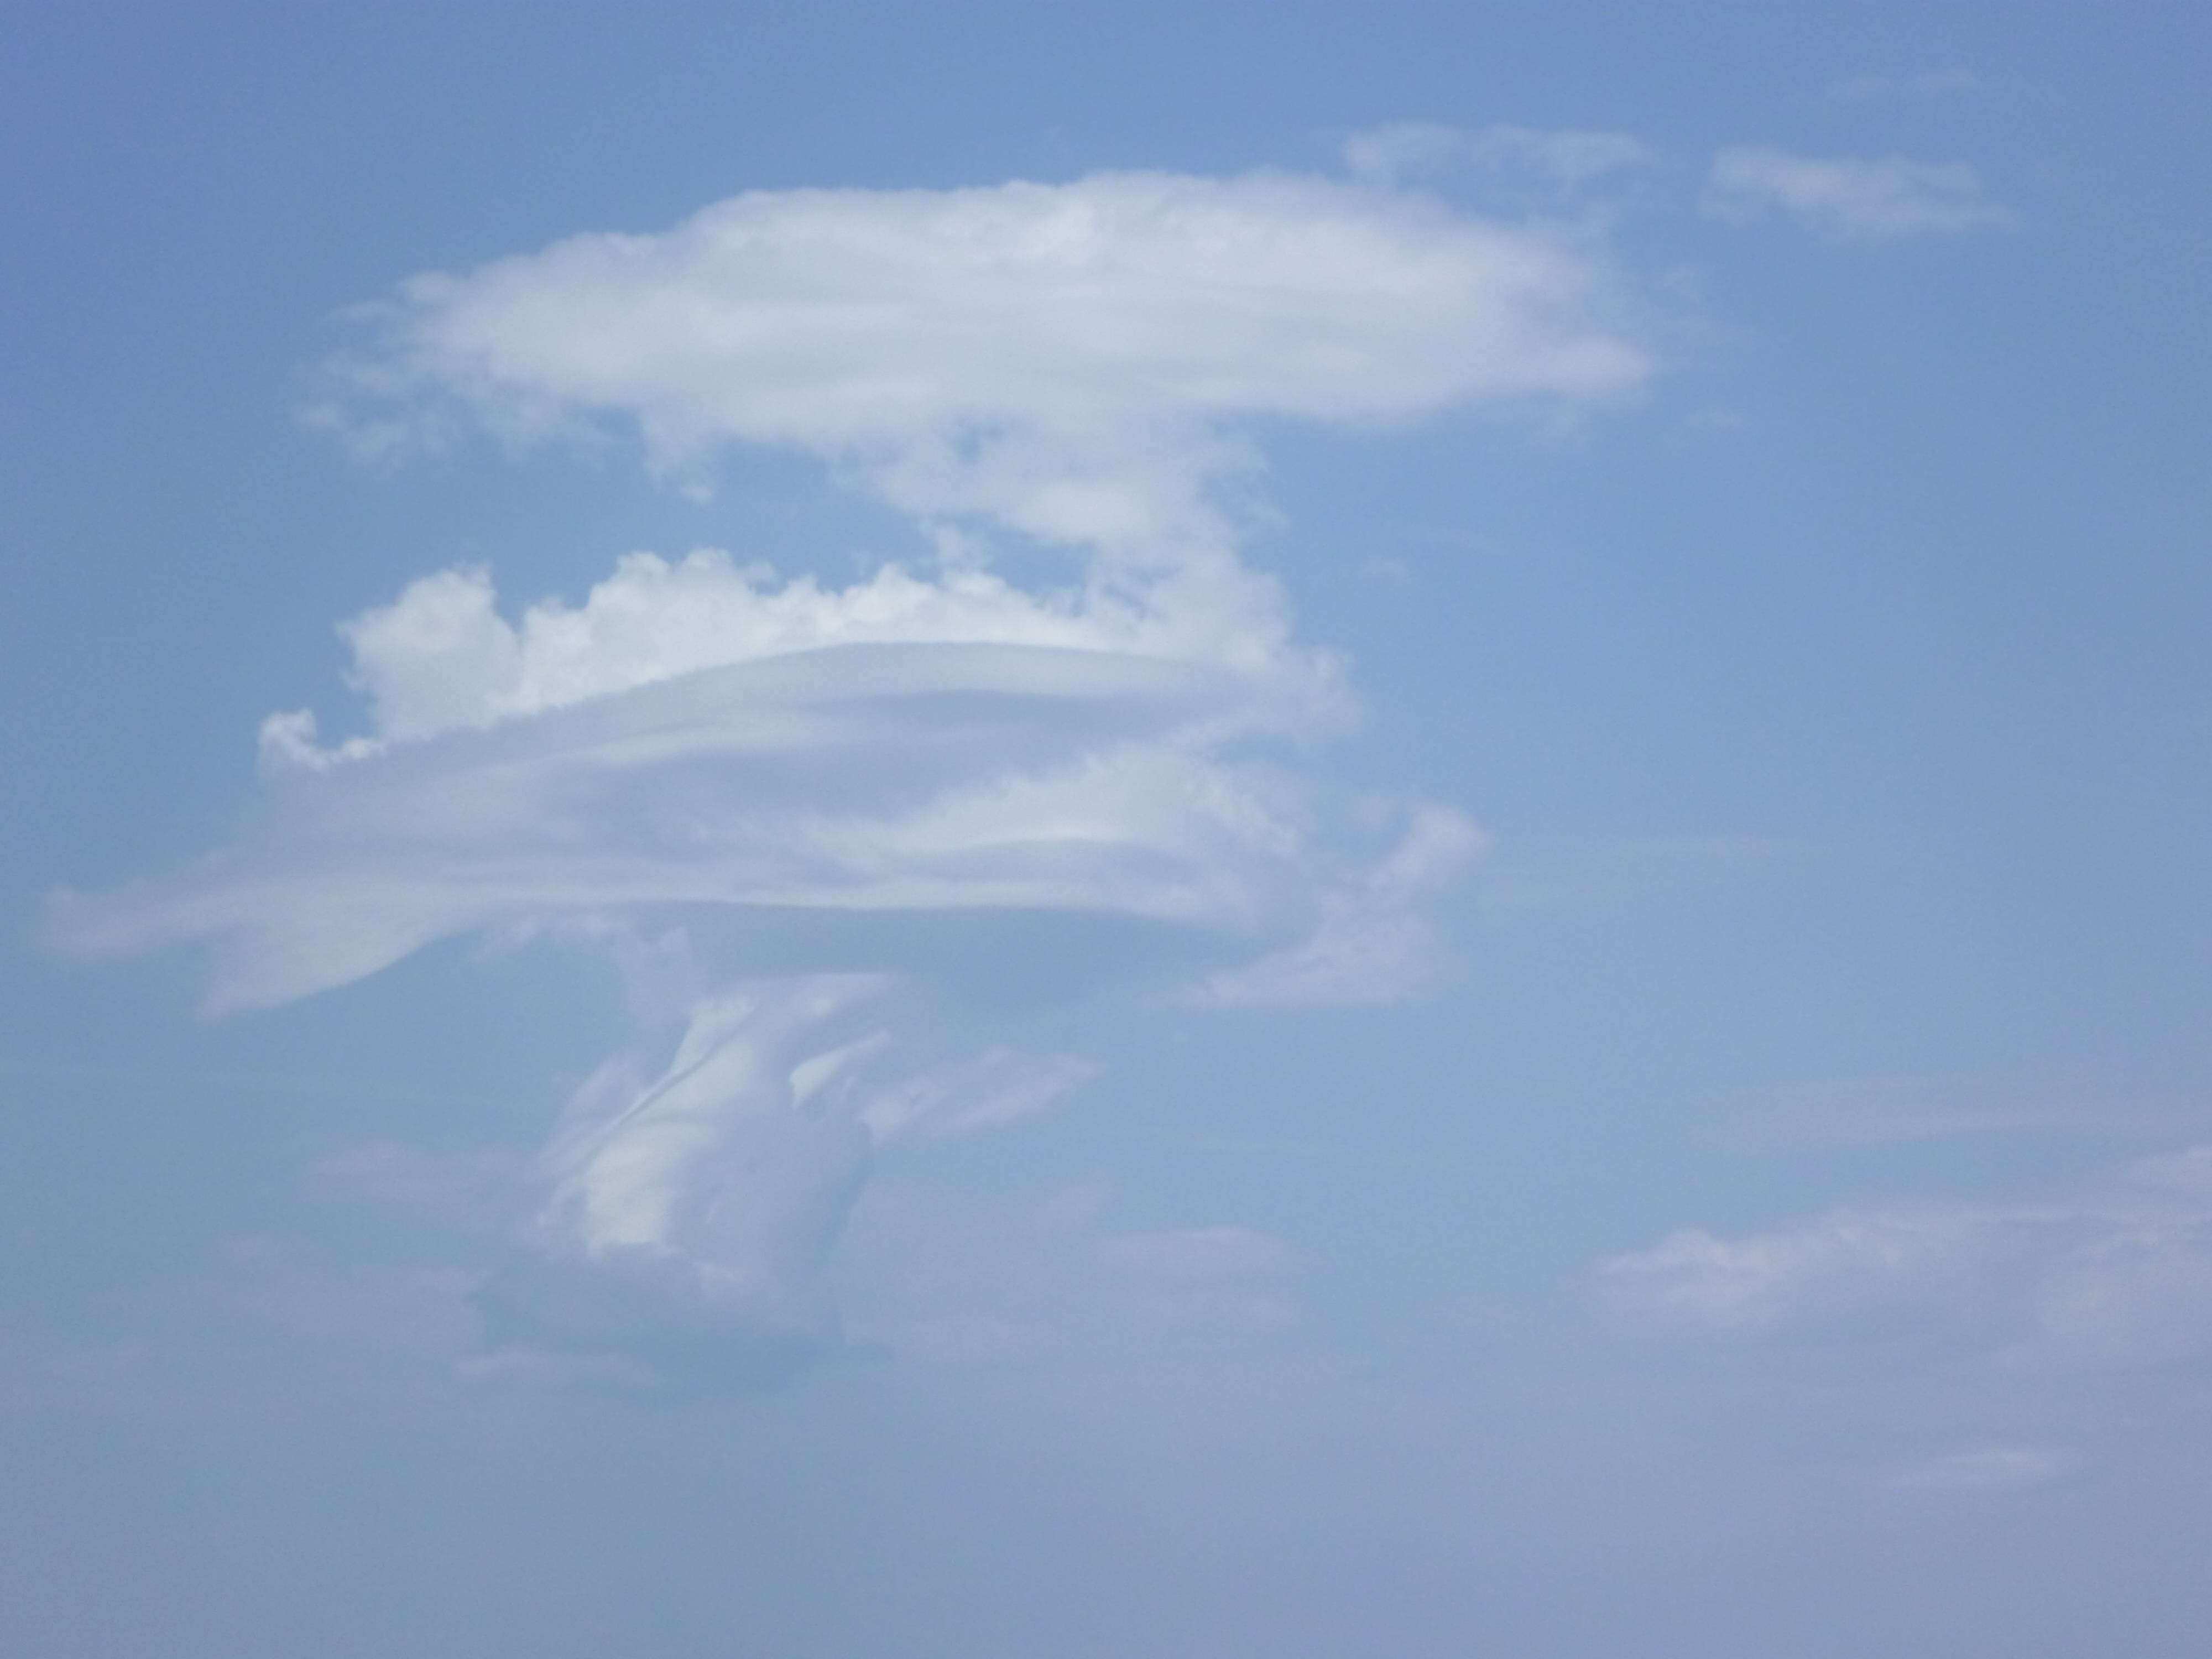
nature, outdoor, horizon, light, cloud, sky, white, wind, atmosphere, summer, clear, weather, cumulus, holiday, blue, plain, cloudscape, sunny, bright, day, meteorological phenomenon, atmosphere of earth